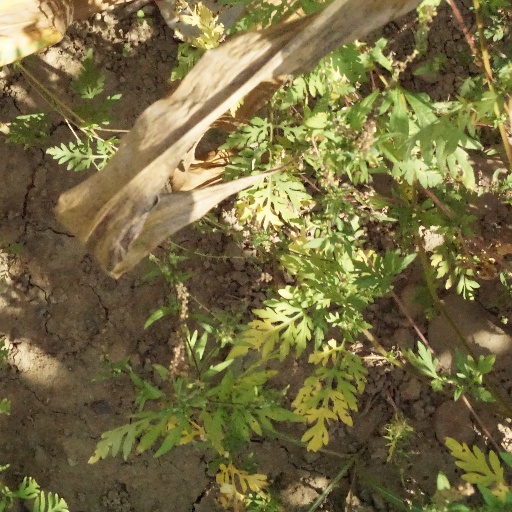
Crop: maize; corn